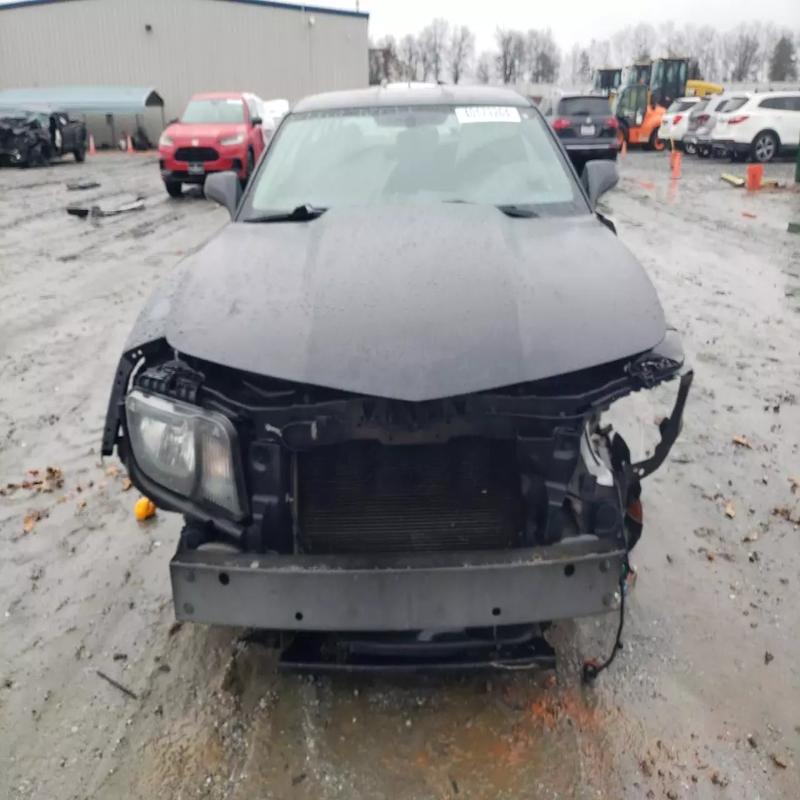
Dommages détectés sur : feu avant droit, feu avant gauche, capot, pare-brise avant, aile avant droite, aile avant gauche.
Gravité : majeur